Michelle Lujan Grisham

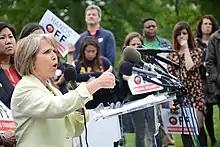
Michelle Lujan Grisham speaking at a budget rally, May 2017

In 1969, the New Mexico Legislature passed a law that made it a felony for someone to provide a woman with an abortion unless it was needed to save a woman's life, or because her pregnancy was a result of rape or incest. The U.S. Supreme Court's decision in 1973's "Roe v. Wade" barred states from regulating abortion in the first trimester; consequently, New Mexico's 1969 abortion law became unenforceable.